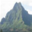
Label: mountain